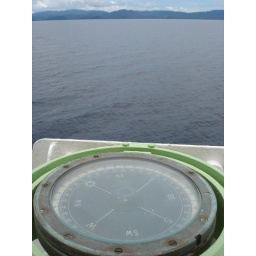
Just spent the last month surveying the ocean floor in Indonesia; hope you enjoy these shots.